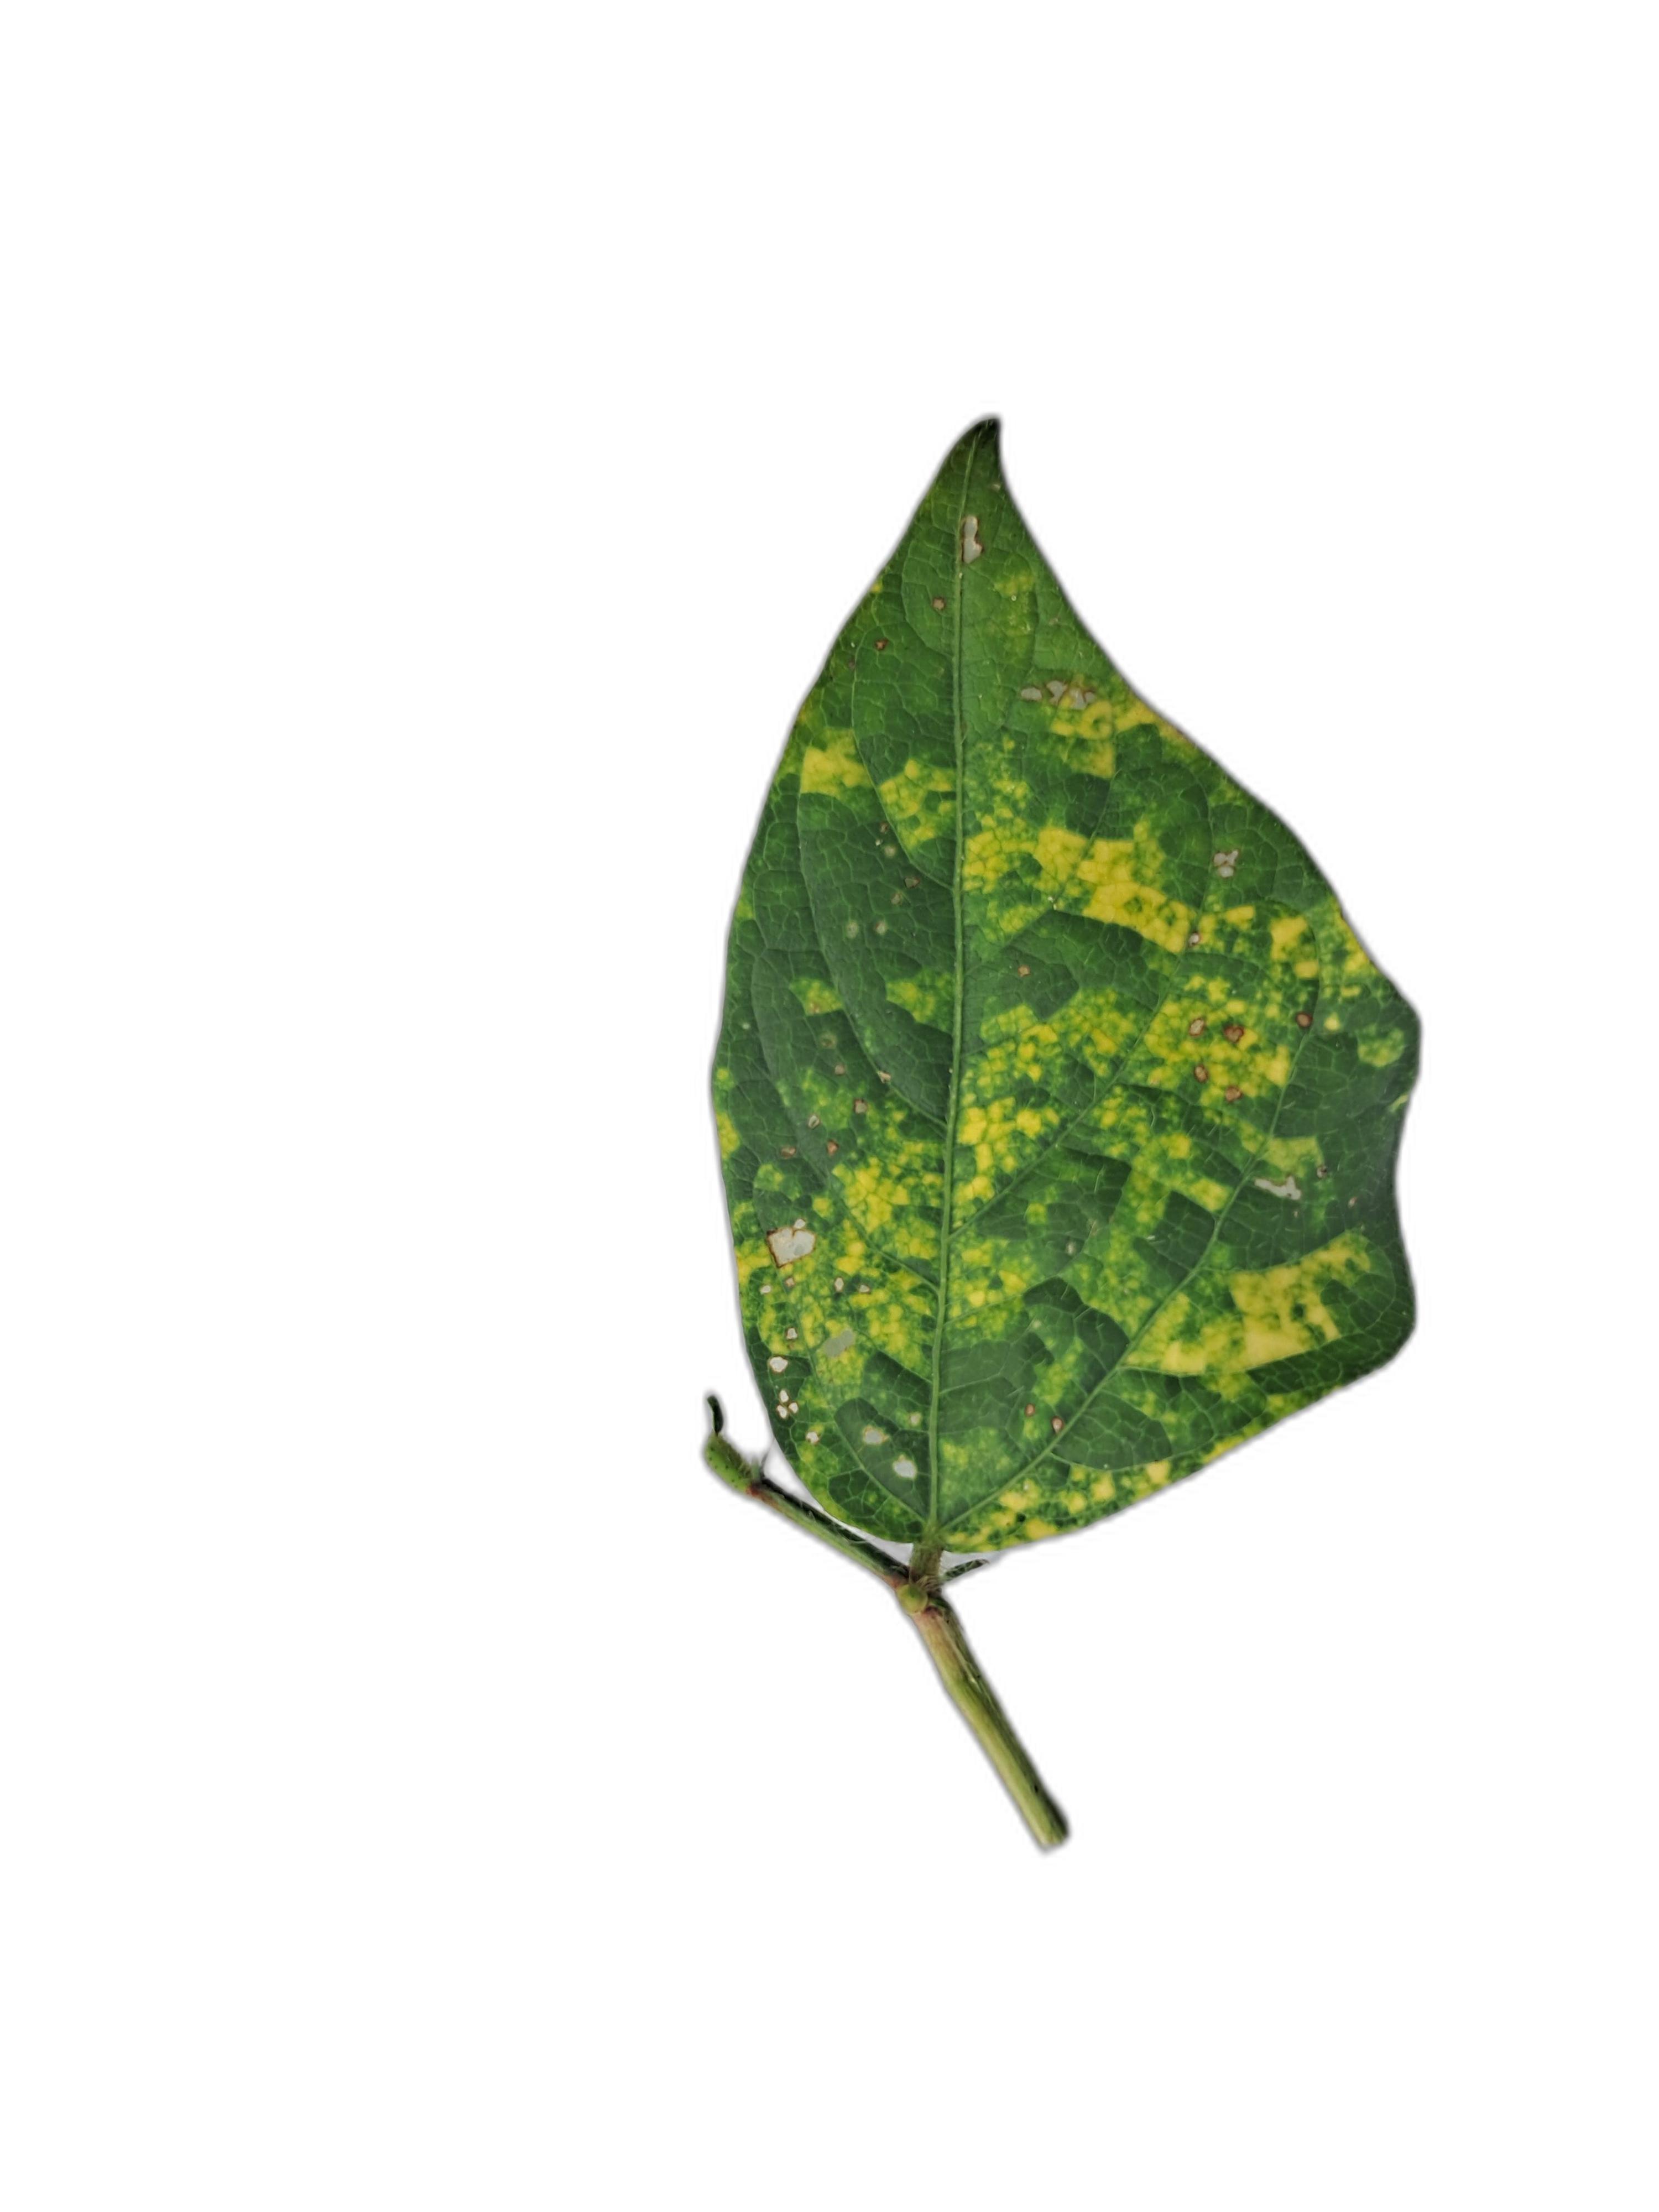
Label: Yellow Mosaic